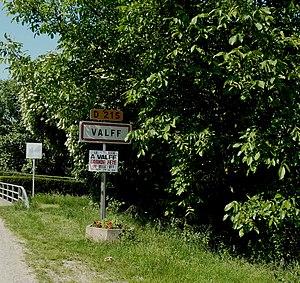
Entrée du village de Valff
Valff est une commune française située dans le département du Bas-Rhin, en région Grand Est.